Belden Incorporated

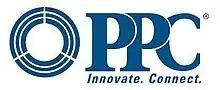
PPC logo

In December 2012, Belden purchased PPC, a developer and manufacturer of connectivity solutions for the broadband service provider market, for $515.7 million.